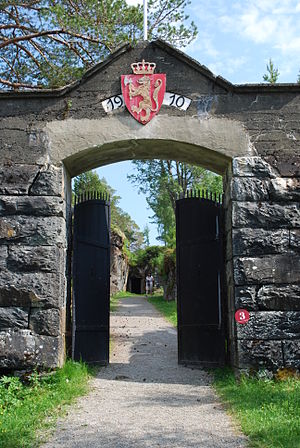
Hegra Fæstning
Hegra Fæstning
Hegra Fæstning, Hegra Festning ligger ved bygden Hegra i Stjørdal kommune i Nord-Trøndelag.